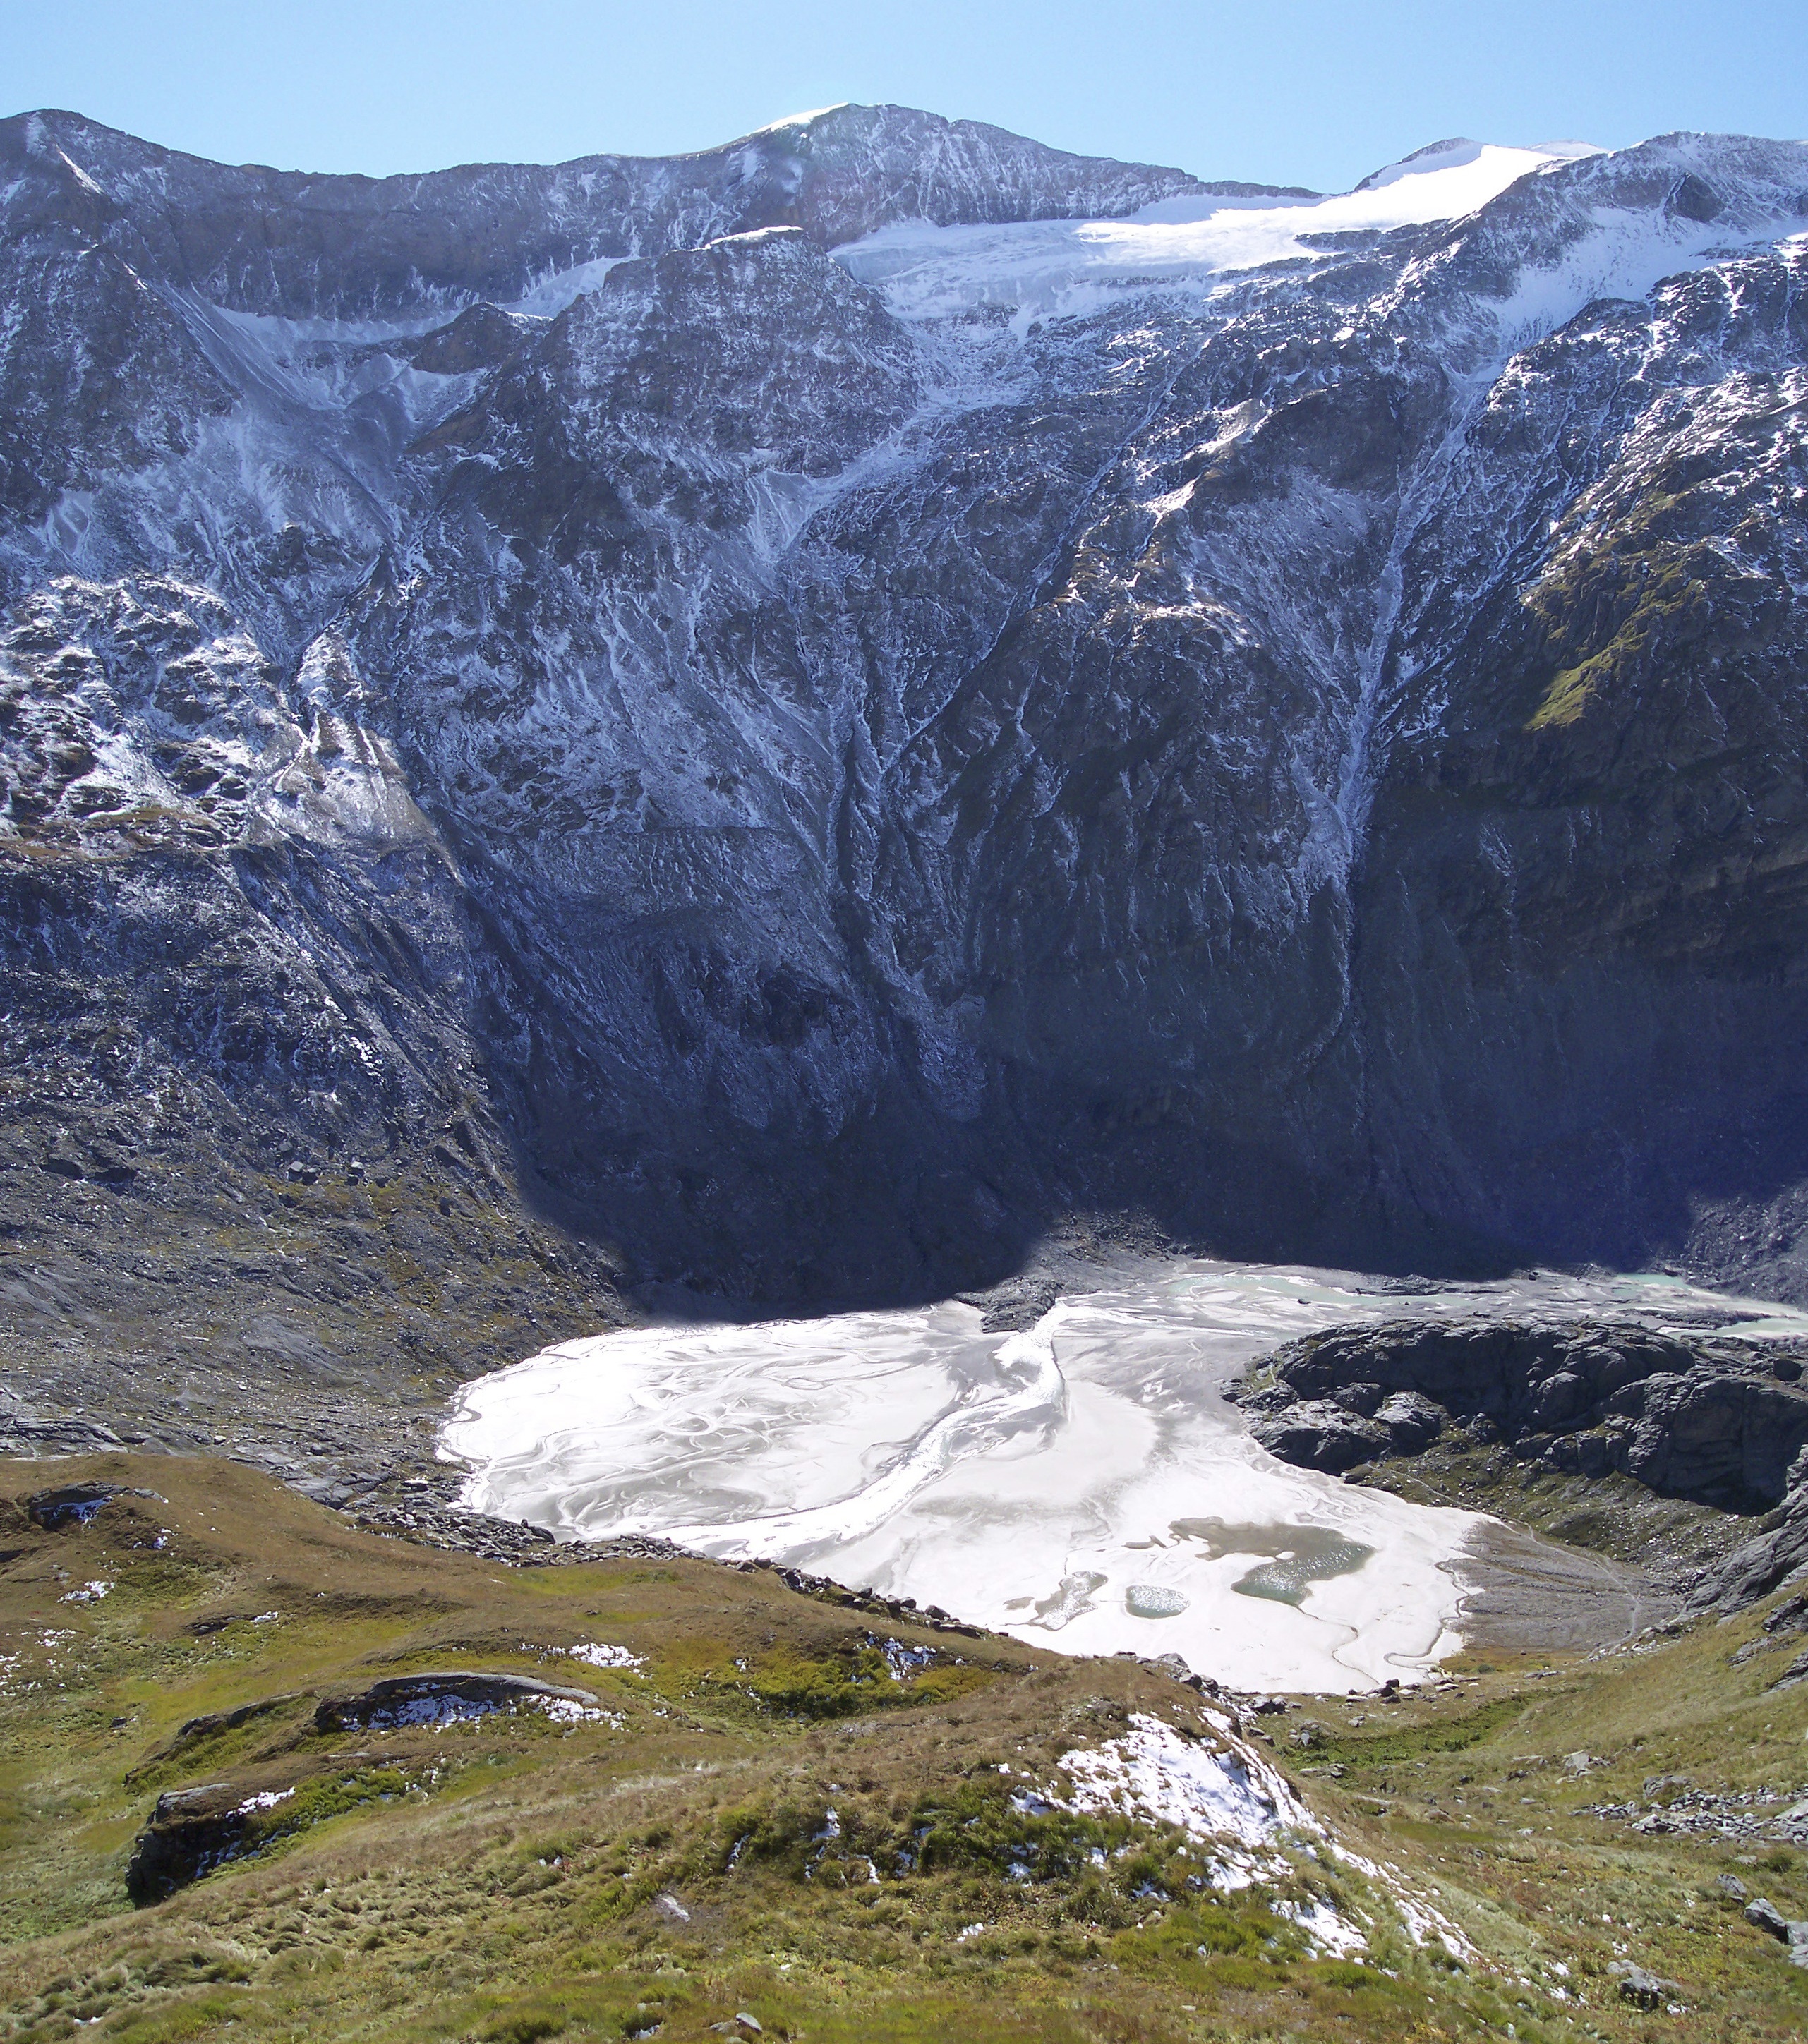
wilderness, mountain, snow, lake, adventure, valley, mountain range, ice, glacier, fjord, highland, ridge, mountain road, austria, alps, plateau, fell, cirque, loch, grossglockner, moraine, landform, mountain pass, alpine road, geographical feature, mountainous landforms, glacial landform, geological phenomenon